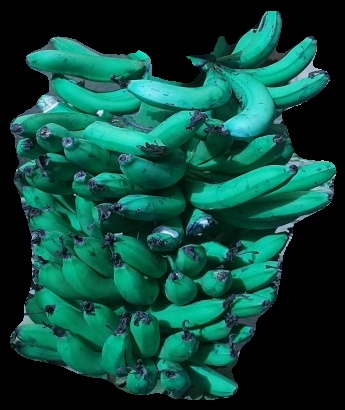
Variety: pachbale
Grade: grade3